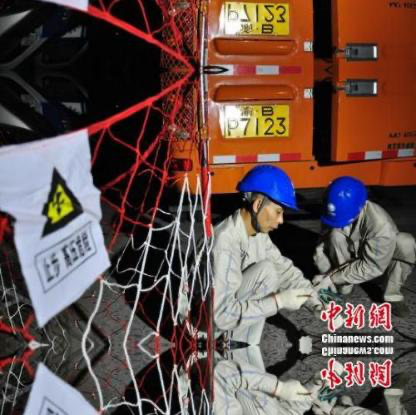
Objects in the image:
label: helmet
label: helmet